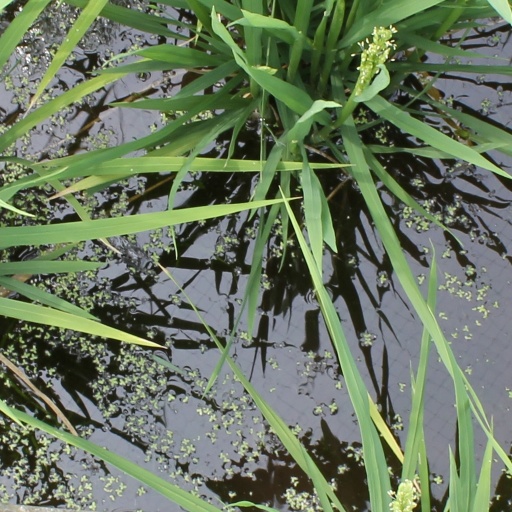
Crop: rice